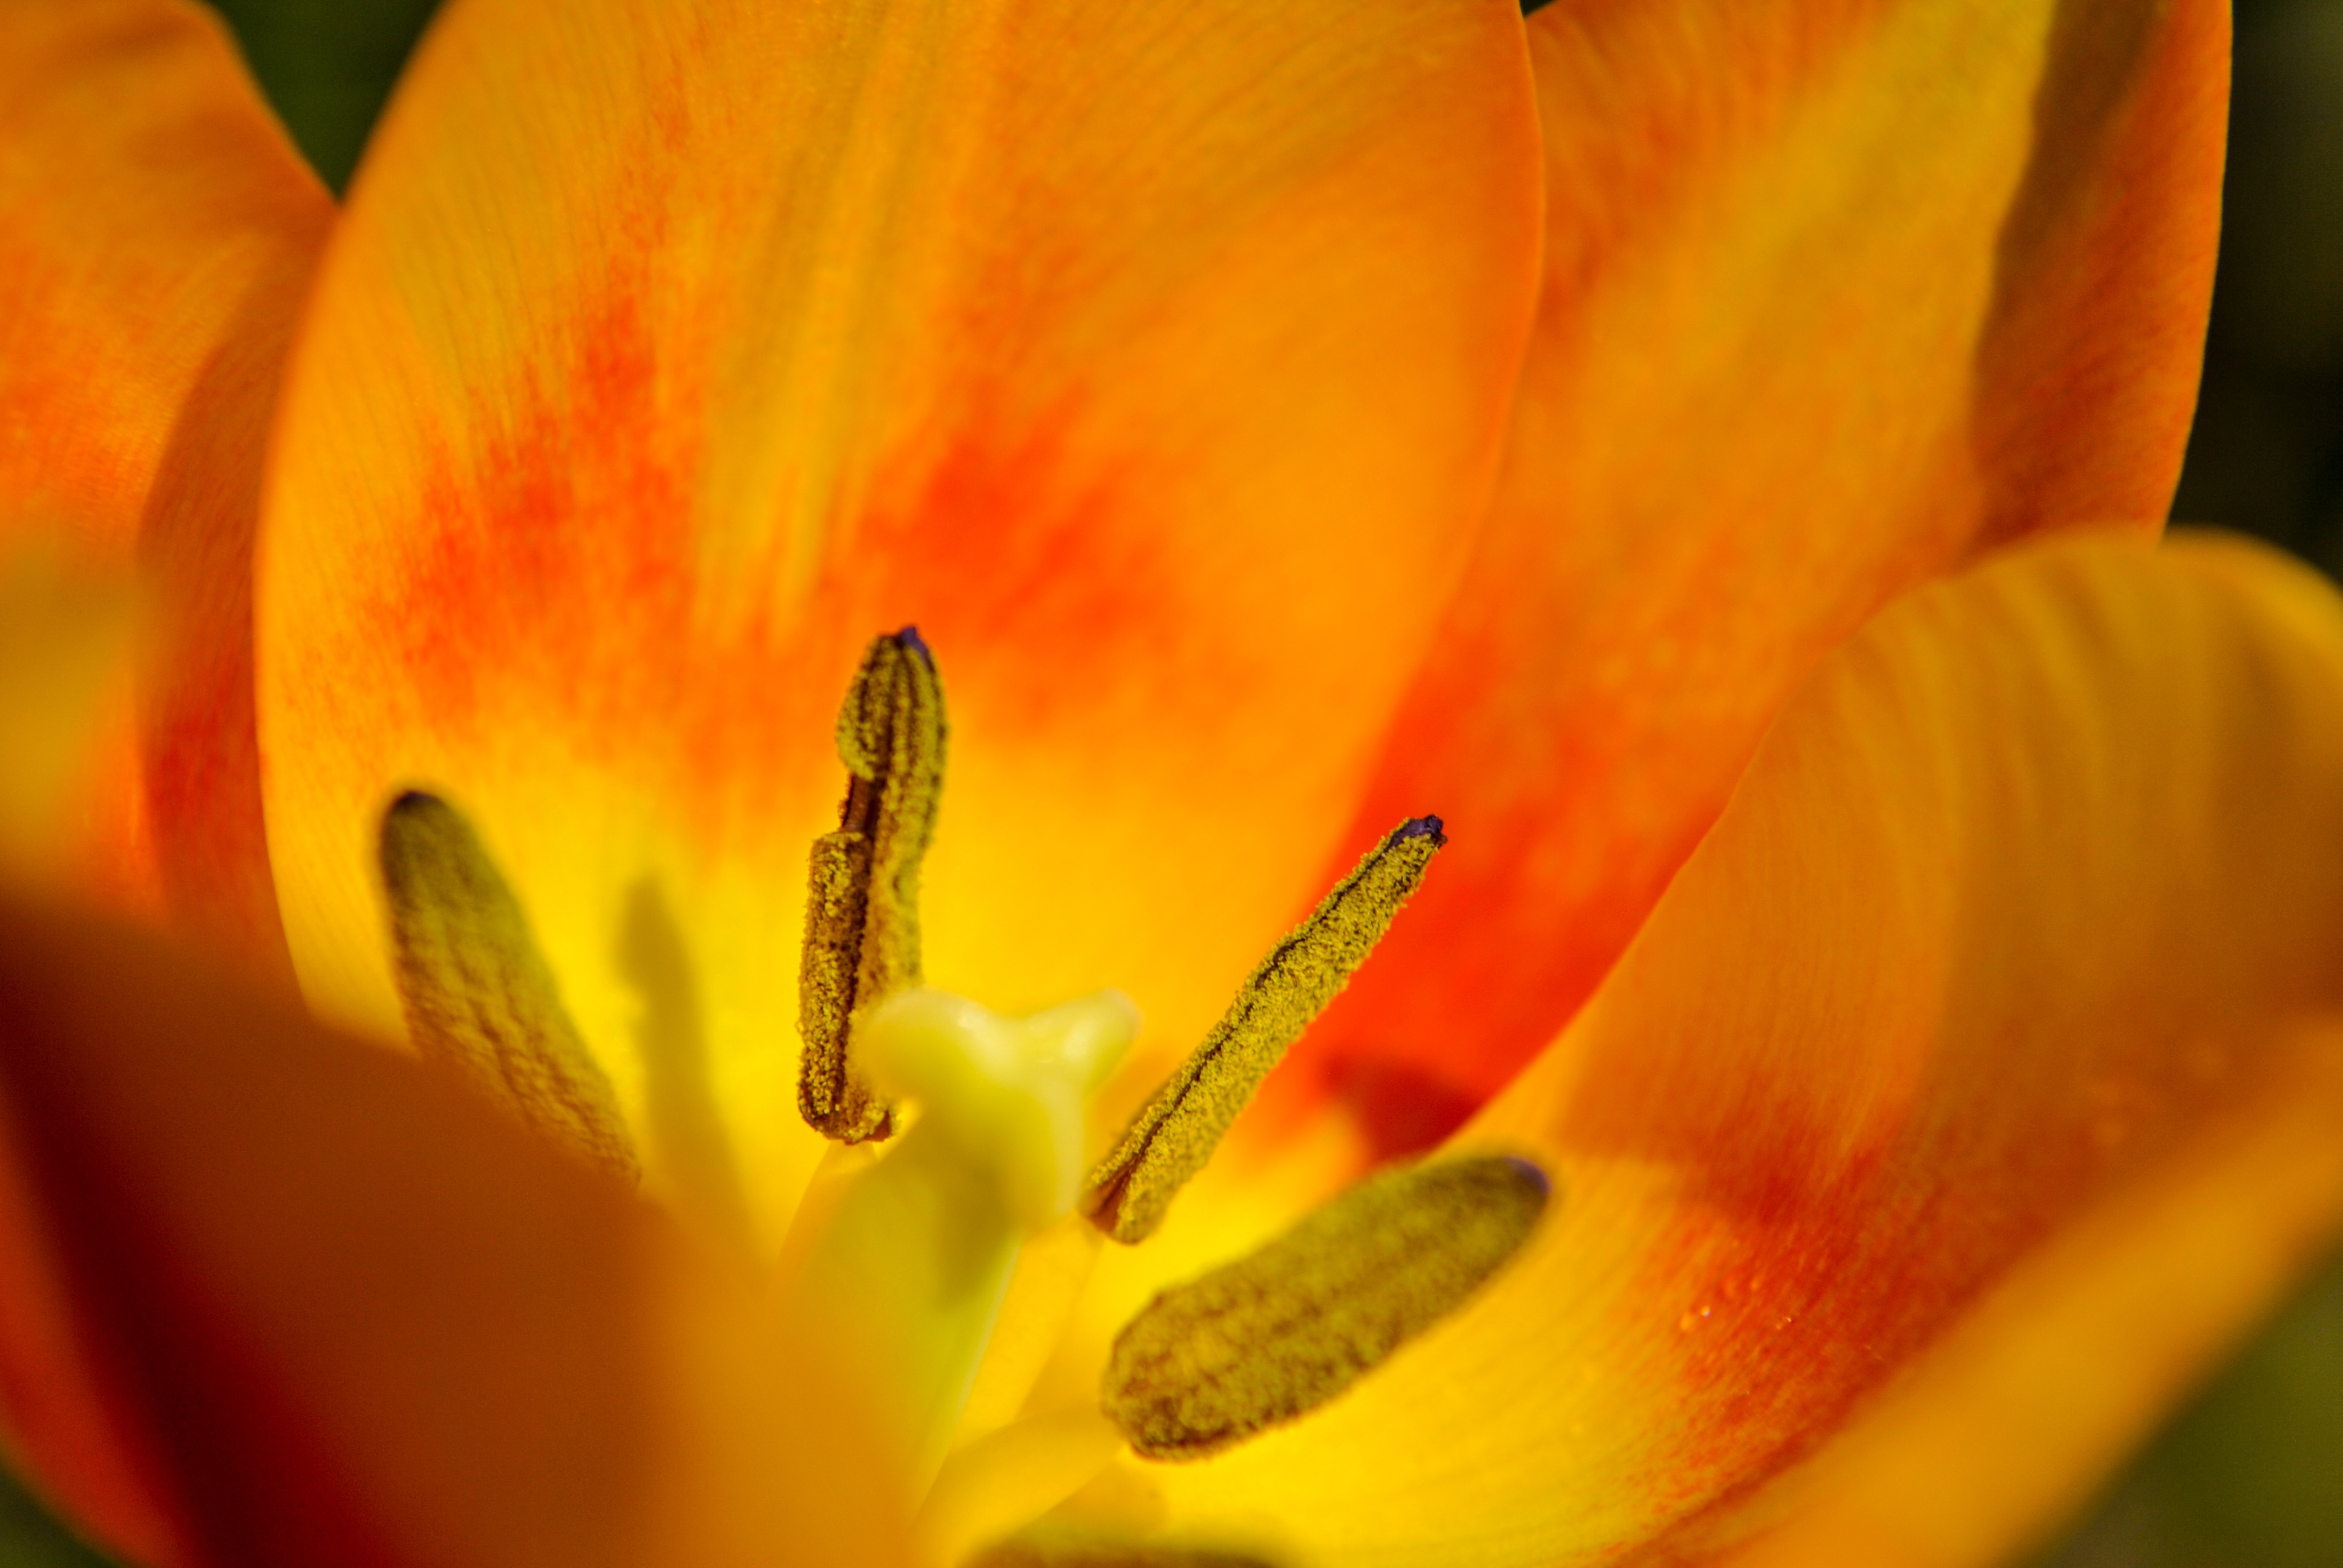
plant, photography, flower, petal, tulip, orange, macro, yellow, flora, close up, beauty, lily, colored, macro photography, the interior of the, flowering plant, plant stem, land plant